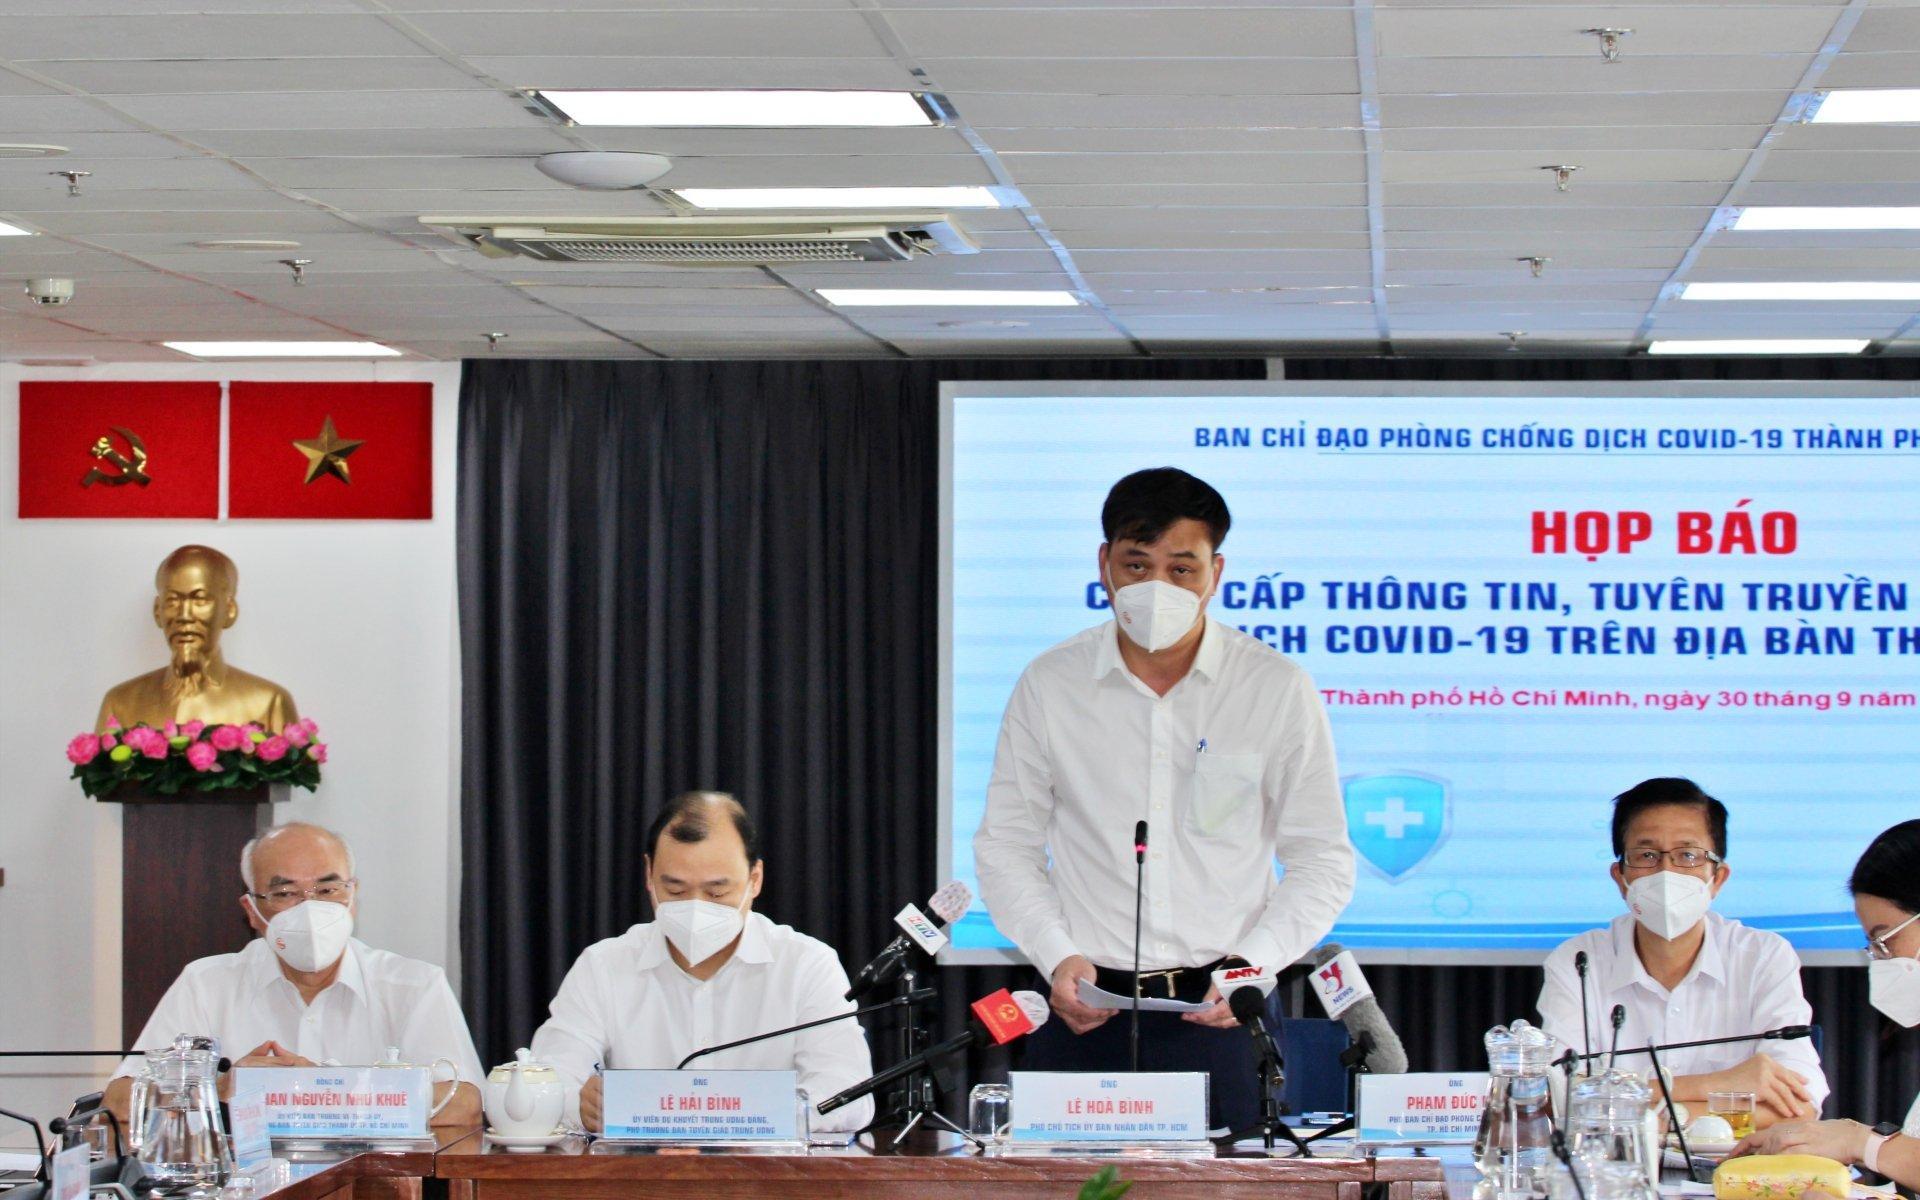
có một người đàn ông đang đứng dậy phát biểu